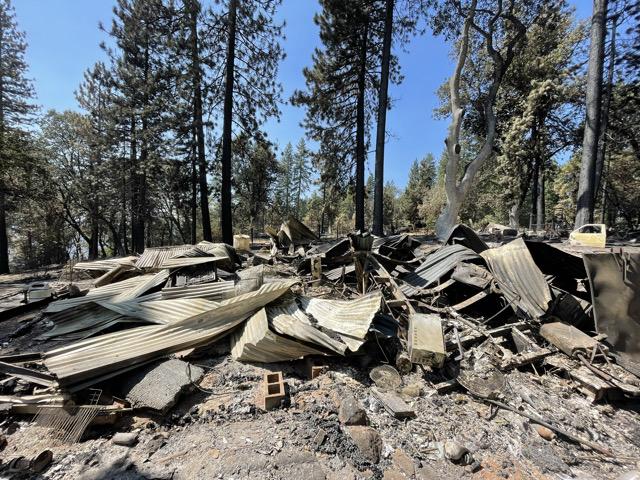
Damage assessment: destroyed